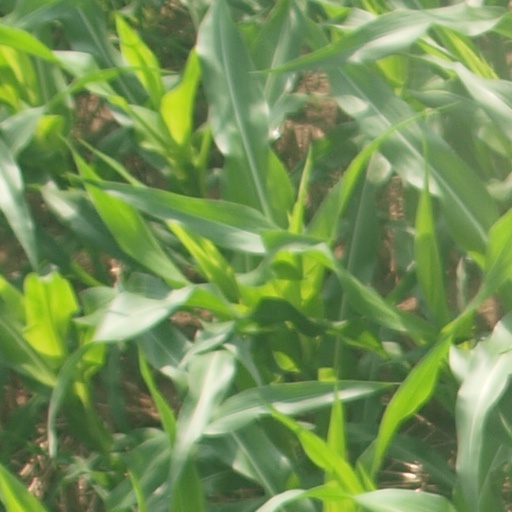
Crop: maize; corn